Henry Knight (rugby league)

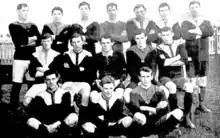
The Petone senior rugby team in 1907 with Knight in the back row, 3rd from the left. Tom Cross (rugby) and Hercules Wright were next to him to the left. James Barber (rugby) was seated on the left in the middle row.

Henry Knight was a New Zealand professional rugby league footballer who played in the 1900s and 1910s. He played at representative level for New Zealand, and Wellington, as a forward.